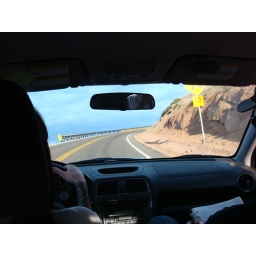
driving up in a street car to preview the road!